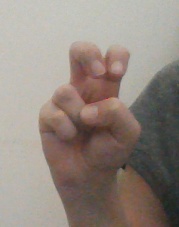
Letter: toot